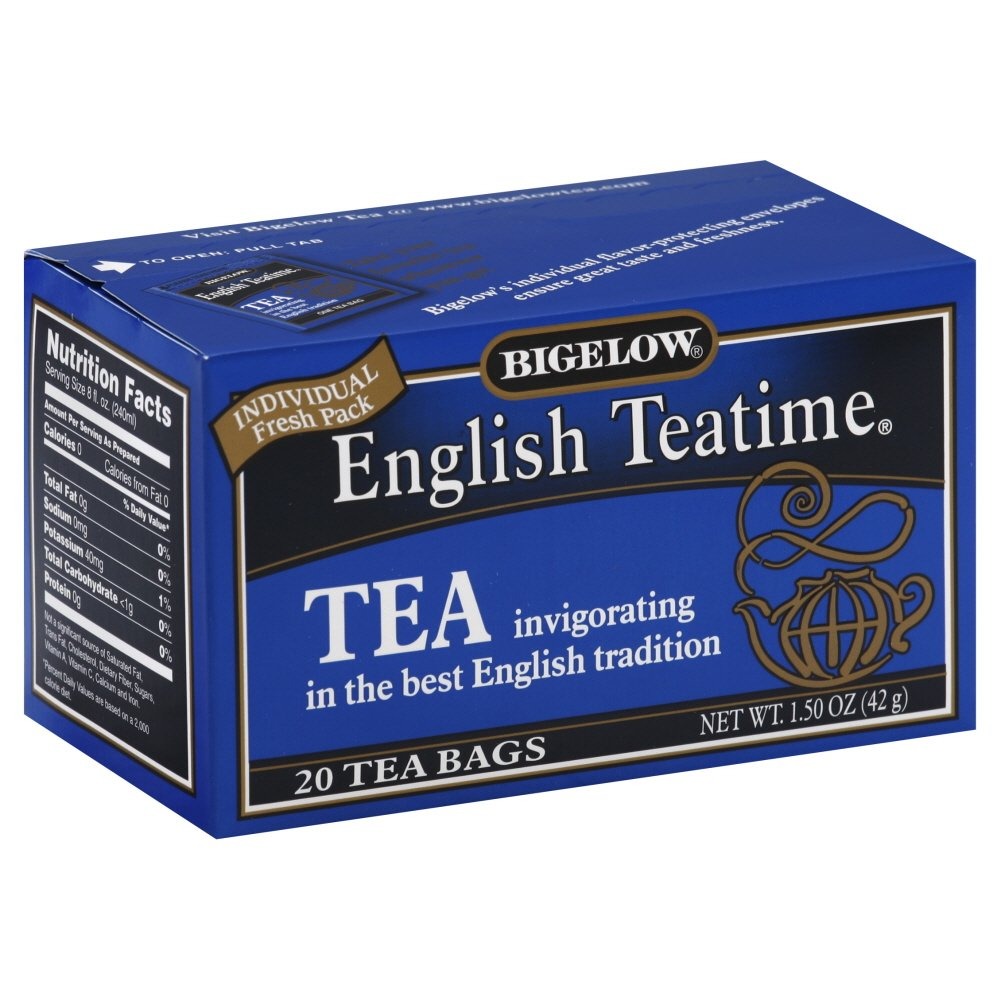
Item Name: Bigelow Tea - 20 Count (Pack of 3) English Teatime
Bullet Point: An excellent source of healthy antioxidants
Value: 60.0
Unit: Count

Price: 7.45